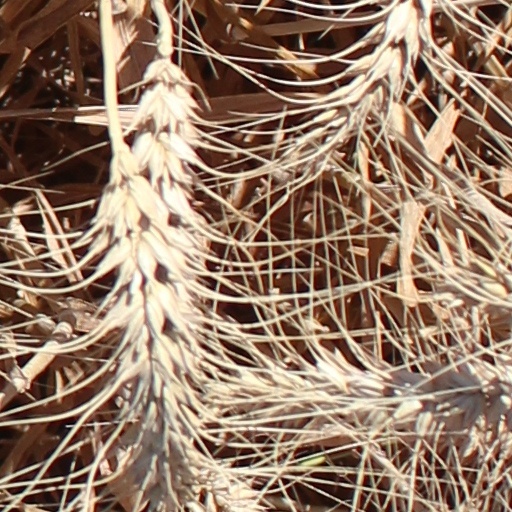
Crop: wheat